Antigo Opera House

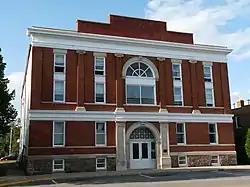

The Antigo Opera House is a historic opera house and concert hall in Antigo, Wisconsin, United States. The brick building was built in 1904 by architect J.H. Jeffers in the Classical Revival style. The opera house could seat 1100 people. In addition to its use for entertainment, the building served as an armory during World War I and is now an apartment building. The opera house was added to the National Register of Historic Places on January 12, 1984.